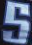
Number: 5